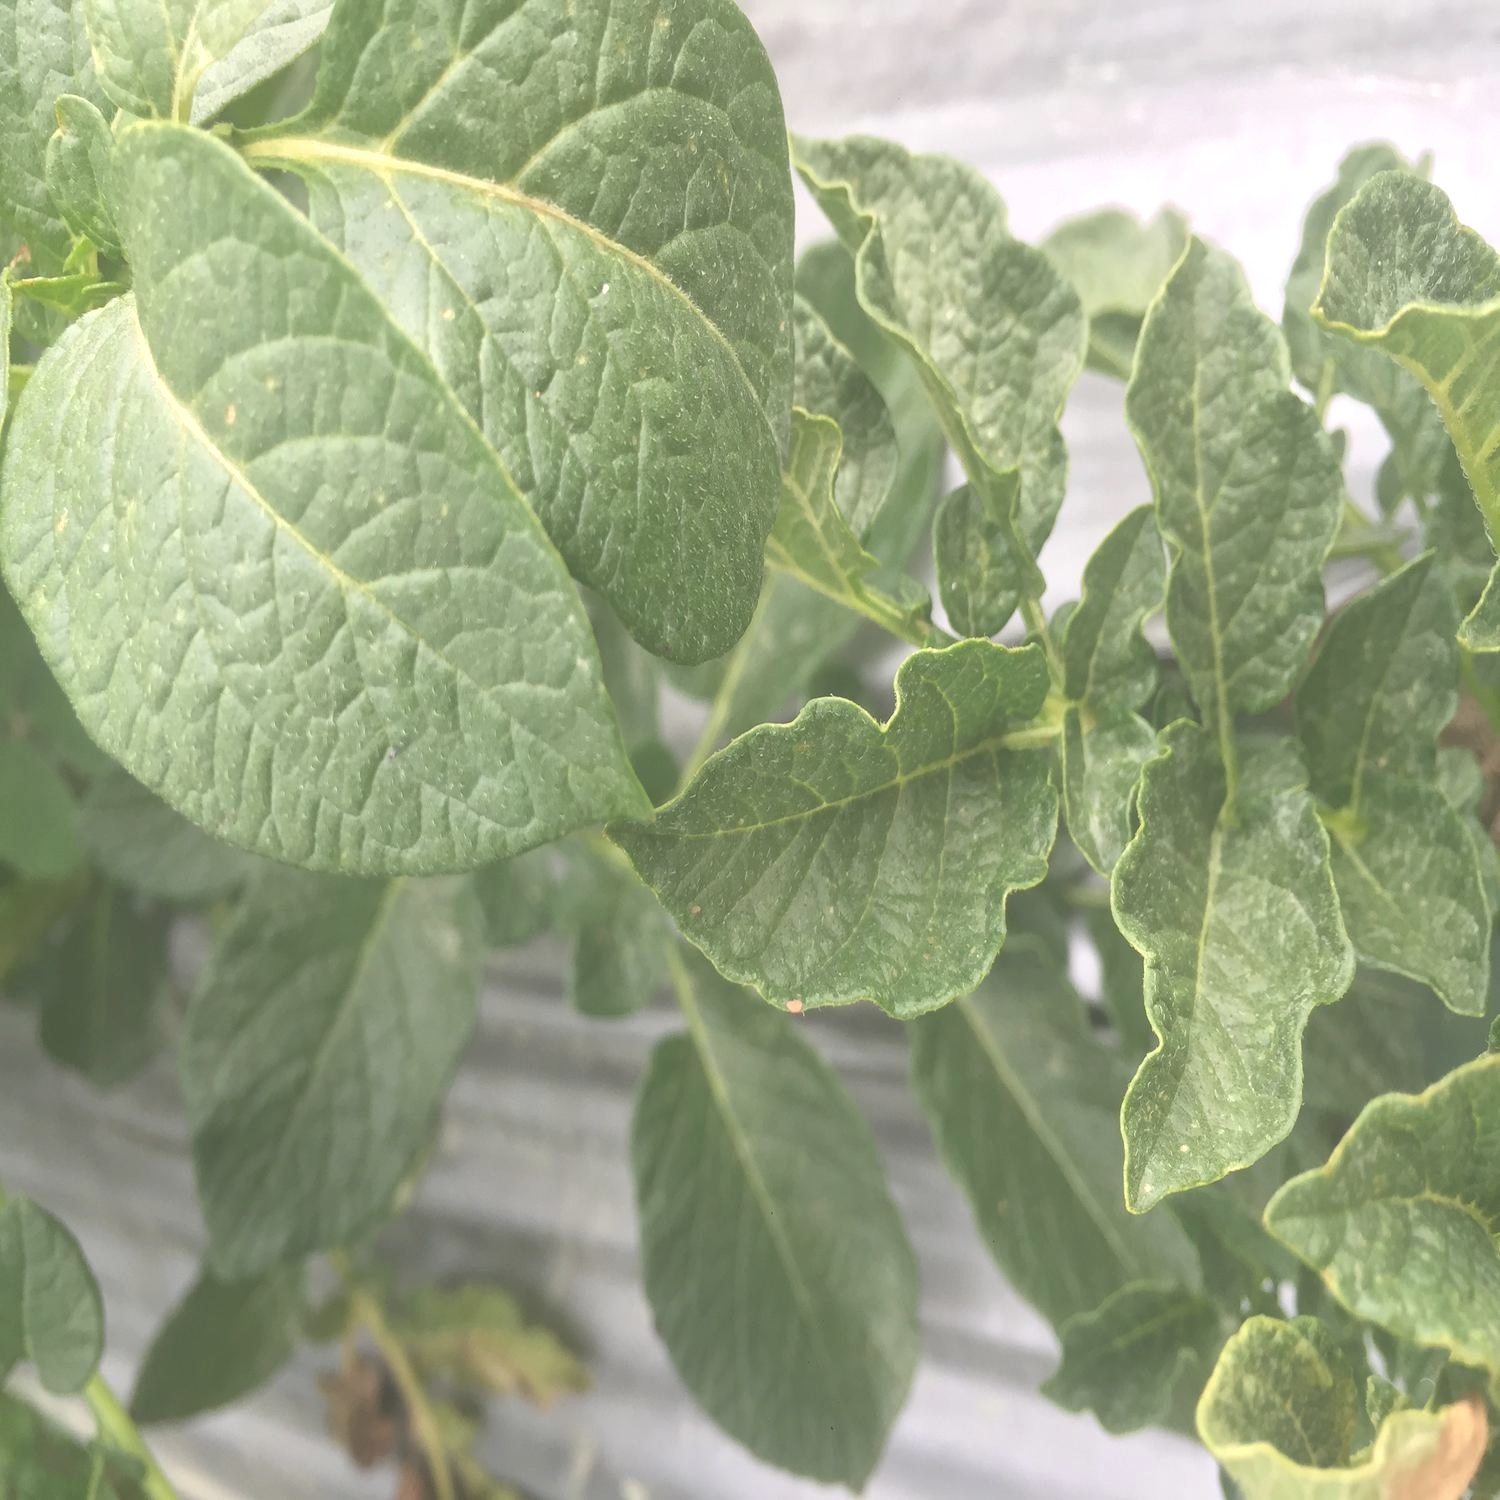
Etiqueta: Virus